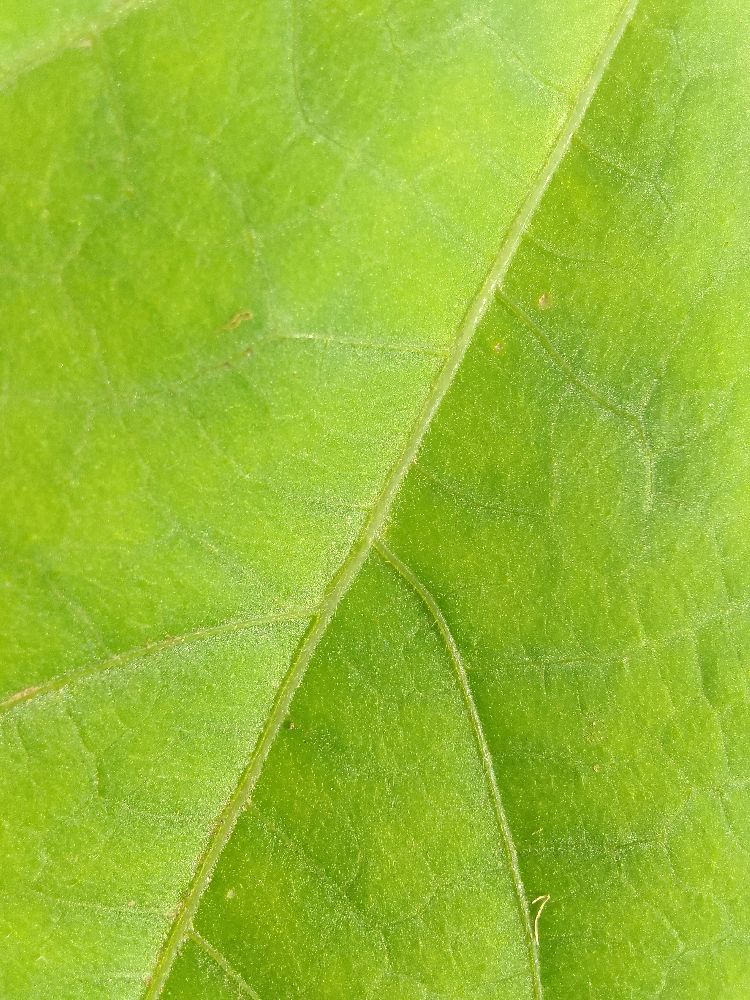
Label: healthy